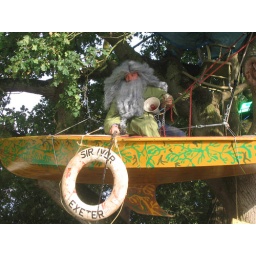
bearded man in a boat up a tree - entrance to the Park at Glastonbury